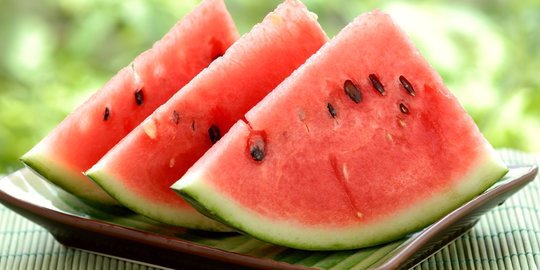
Label: Watermelon